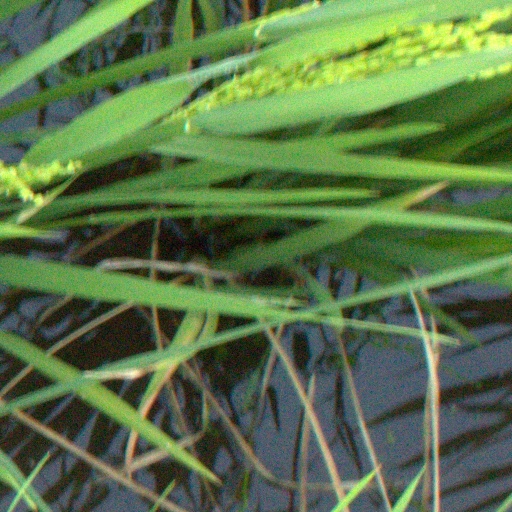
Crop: rice